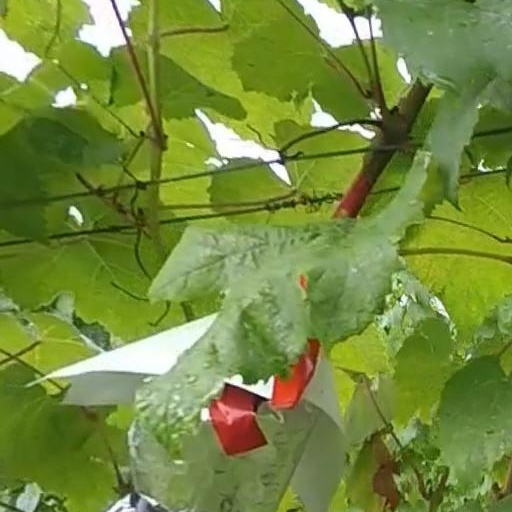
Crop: grape